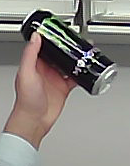
Product: monster_energydrink